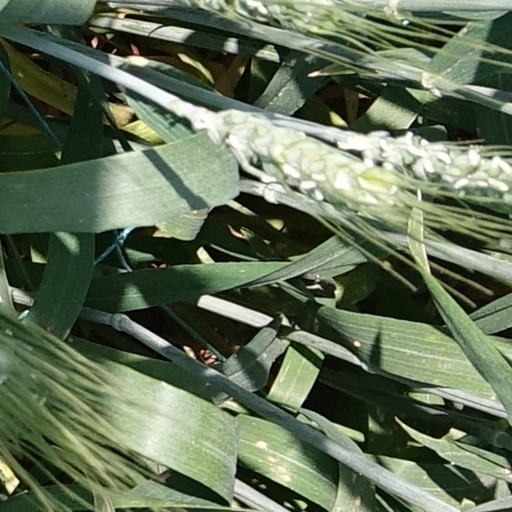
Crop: wheat